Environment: real
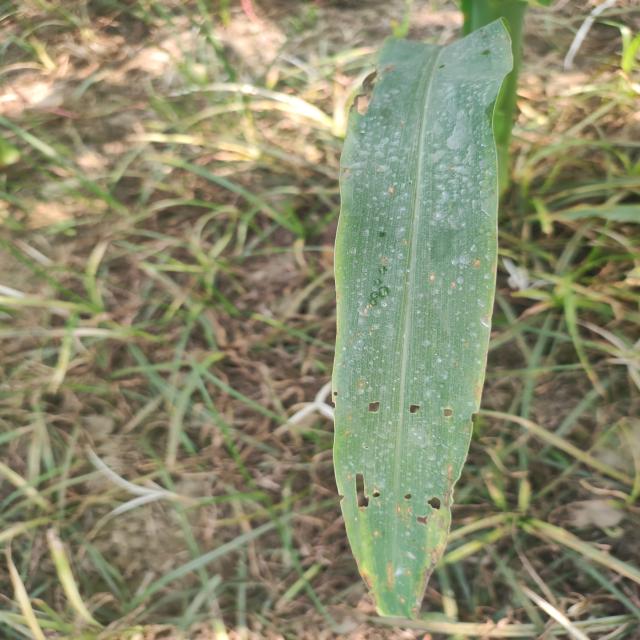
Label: fall_armyworm